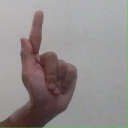
अक्षर: ळ